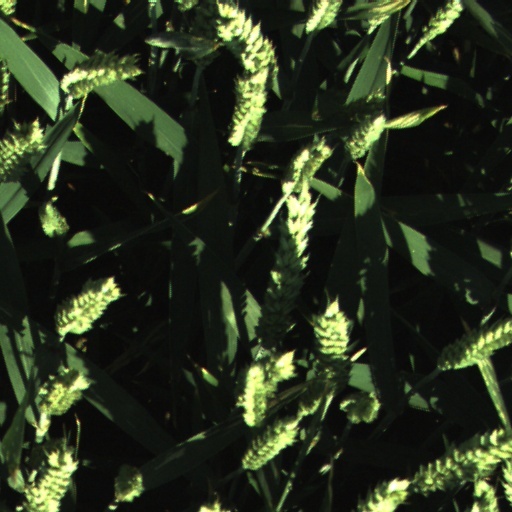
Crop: wheat